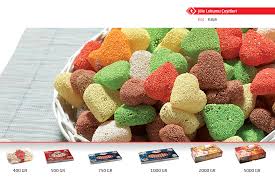
Yemek: lokum